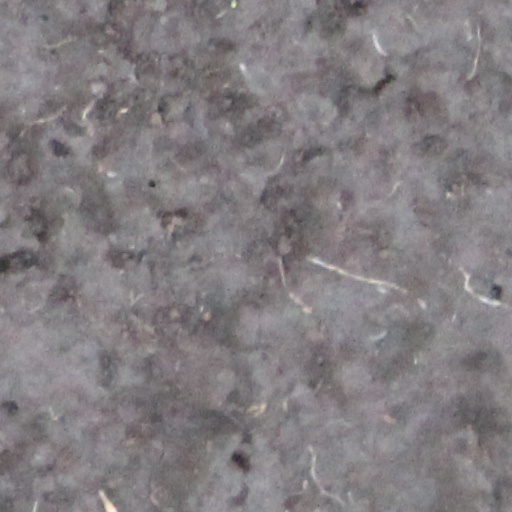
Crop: wheat